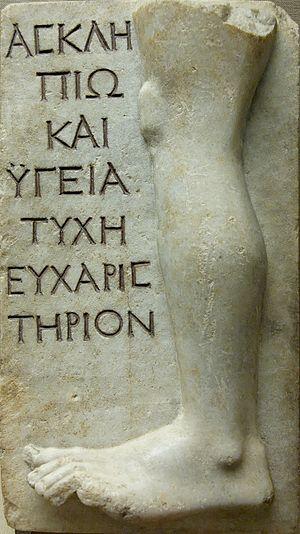
Relief votif offert pour la guérison d'une jambe malade. Découvert en 1828 dans le même sanctuaire de l'île de Milo, en mer Égée, que la tête BM Sculpture 550.
Dans la mythologie grecque, Asclépios est dans l'épopée homérique un héros thessalien puis, à l'époque classique, le dieu gréco-romain de la médecine. Fils d'Apollon, il meurt foudroyé par Zeus pour avoir ressuscité les morts, avant d'être placé dans le ciel sous la forme de la constellation du Serpentaire.
Probablement inspirée par la médecine égyptienne, la médecine en Grèce antique remonterait à l'époque homérique. Elle ne prend toutefois son véritable essor qu'au Vᵉ siècle av. J.-C. avec Hippocrate.